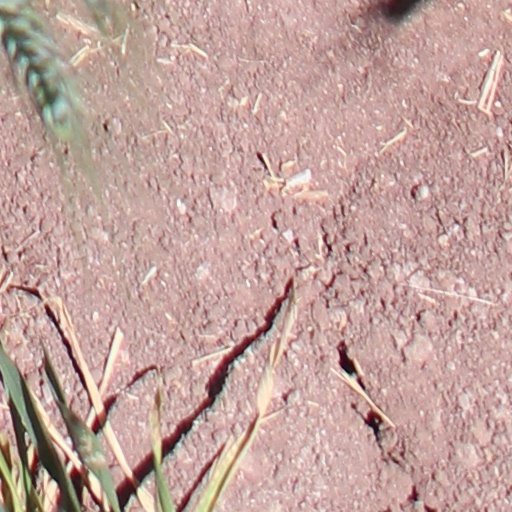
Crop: wheat